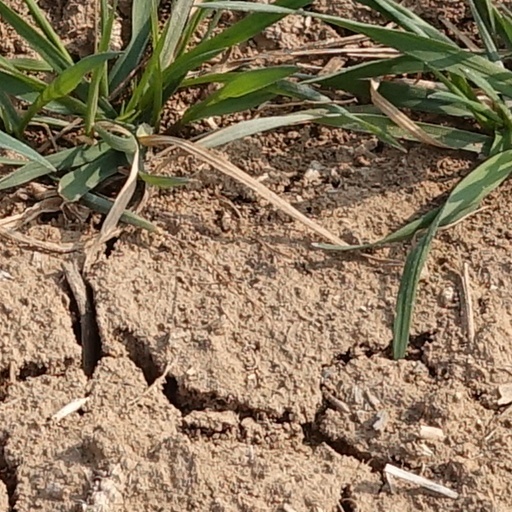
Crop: wheat